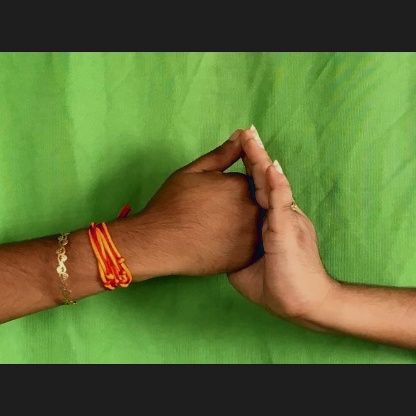
Mudra: Shanka